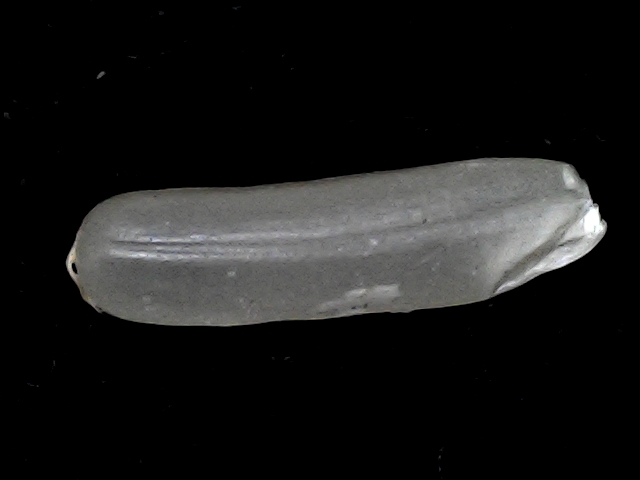
Rice variety: BD57